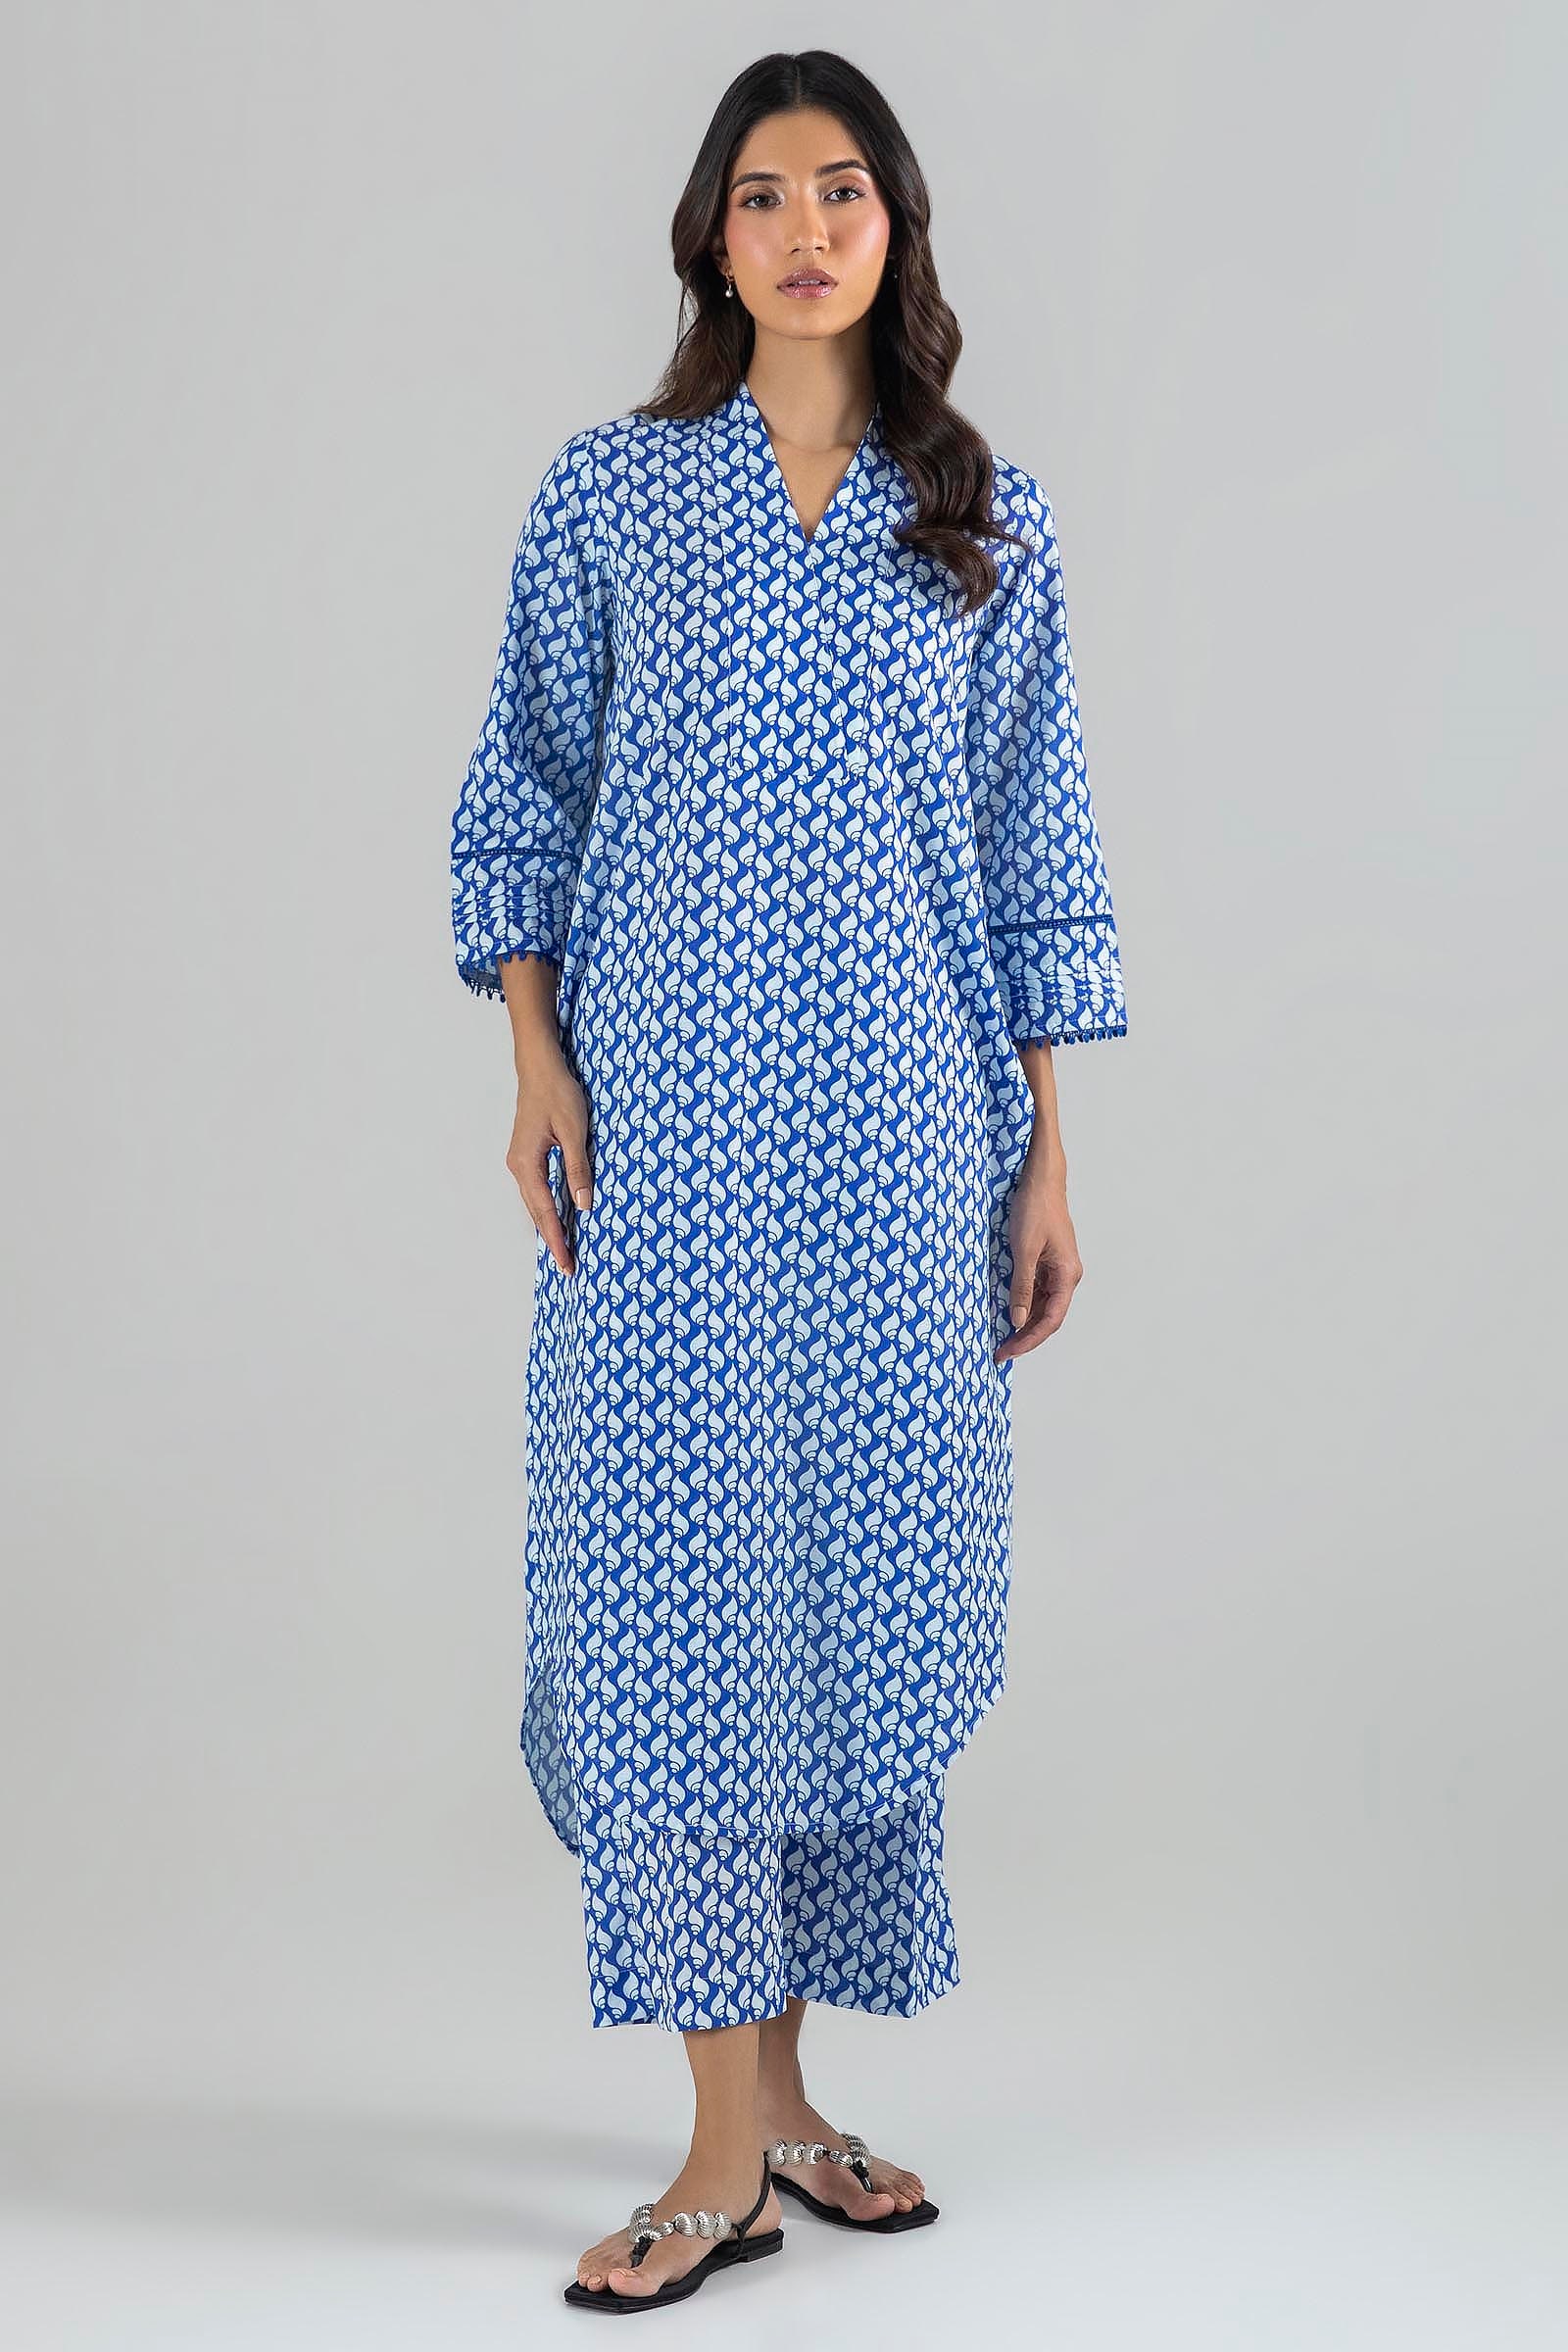
blue multi kurta set